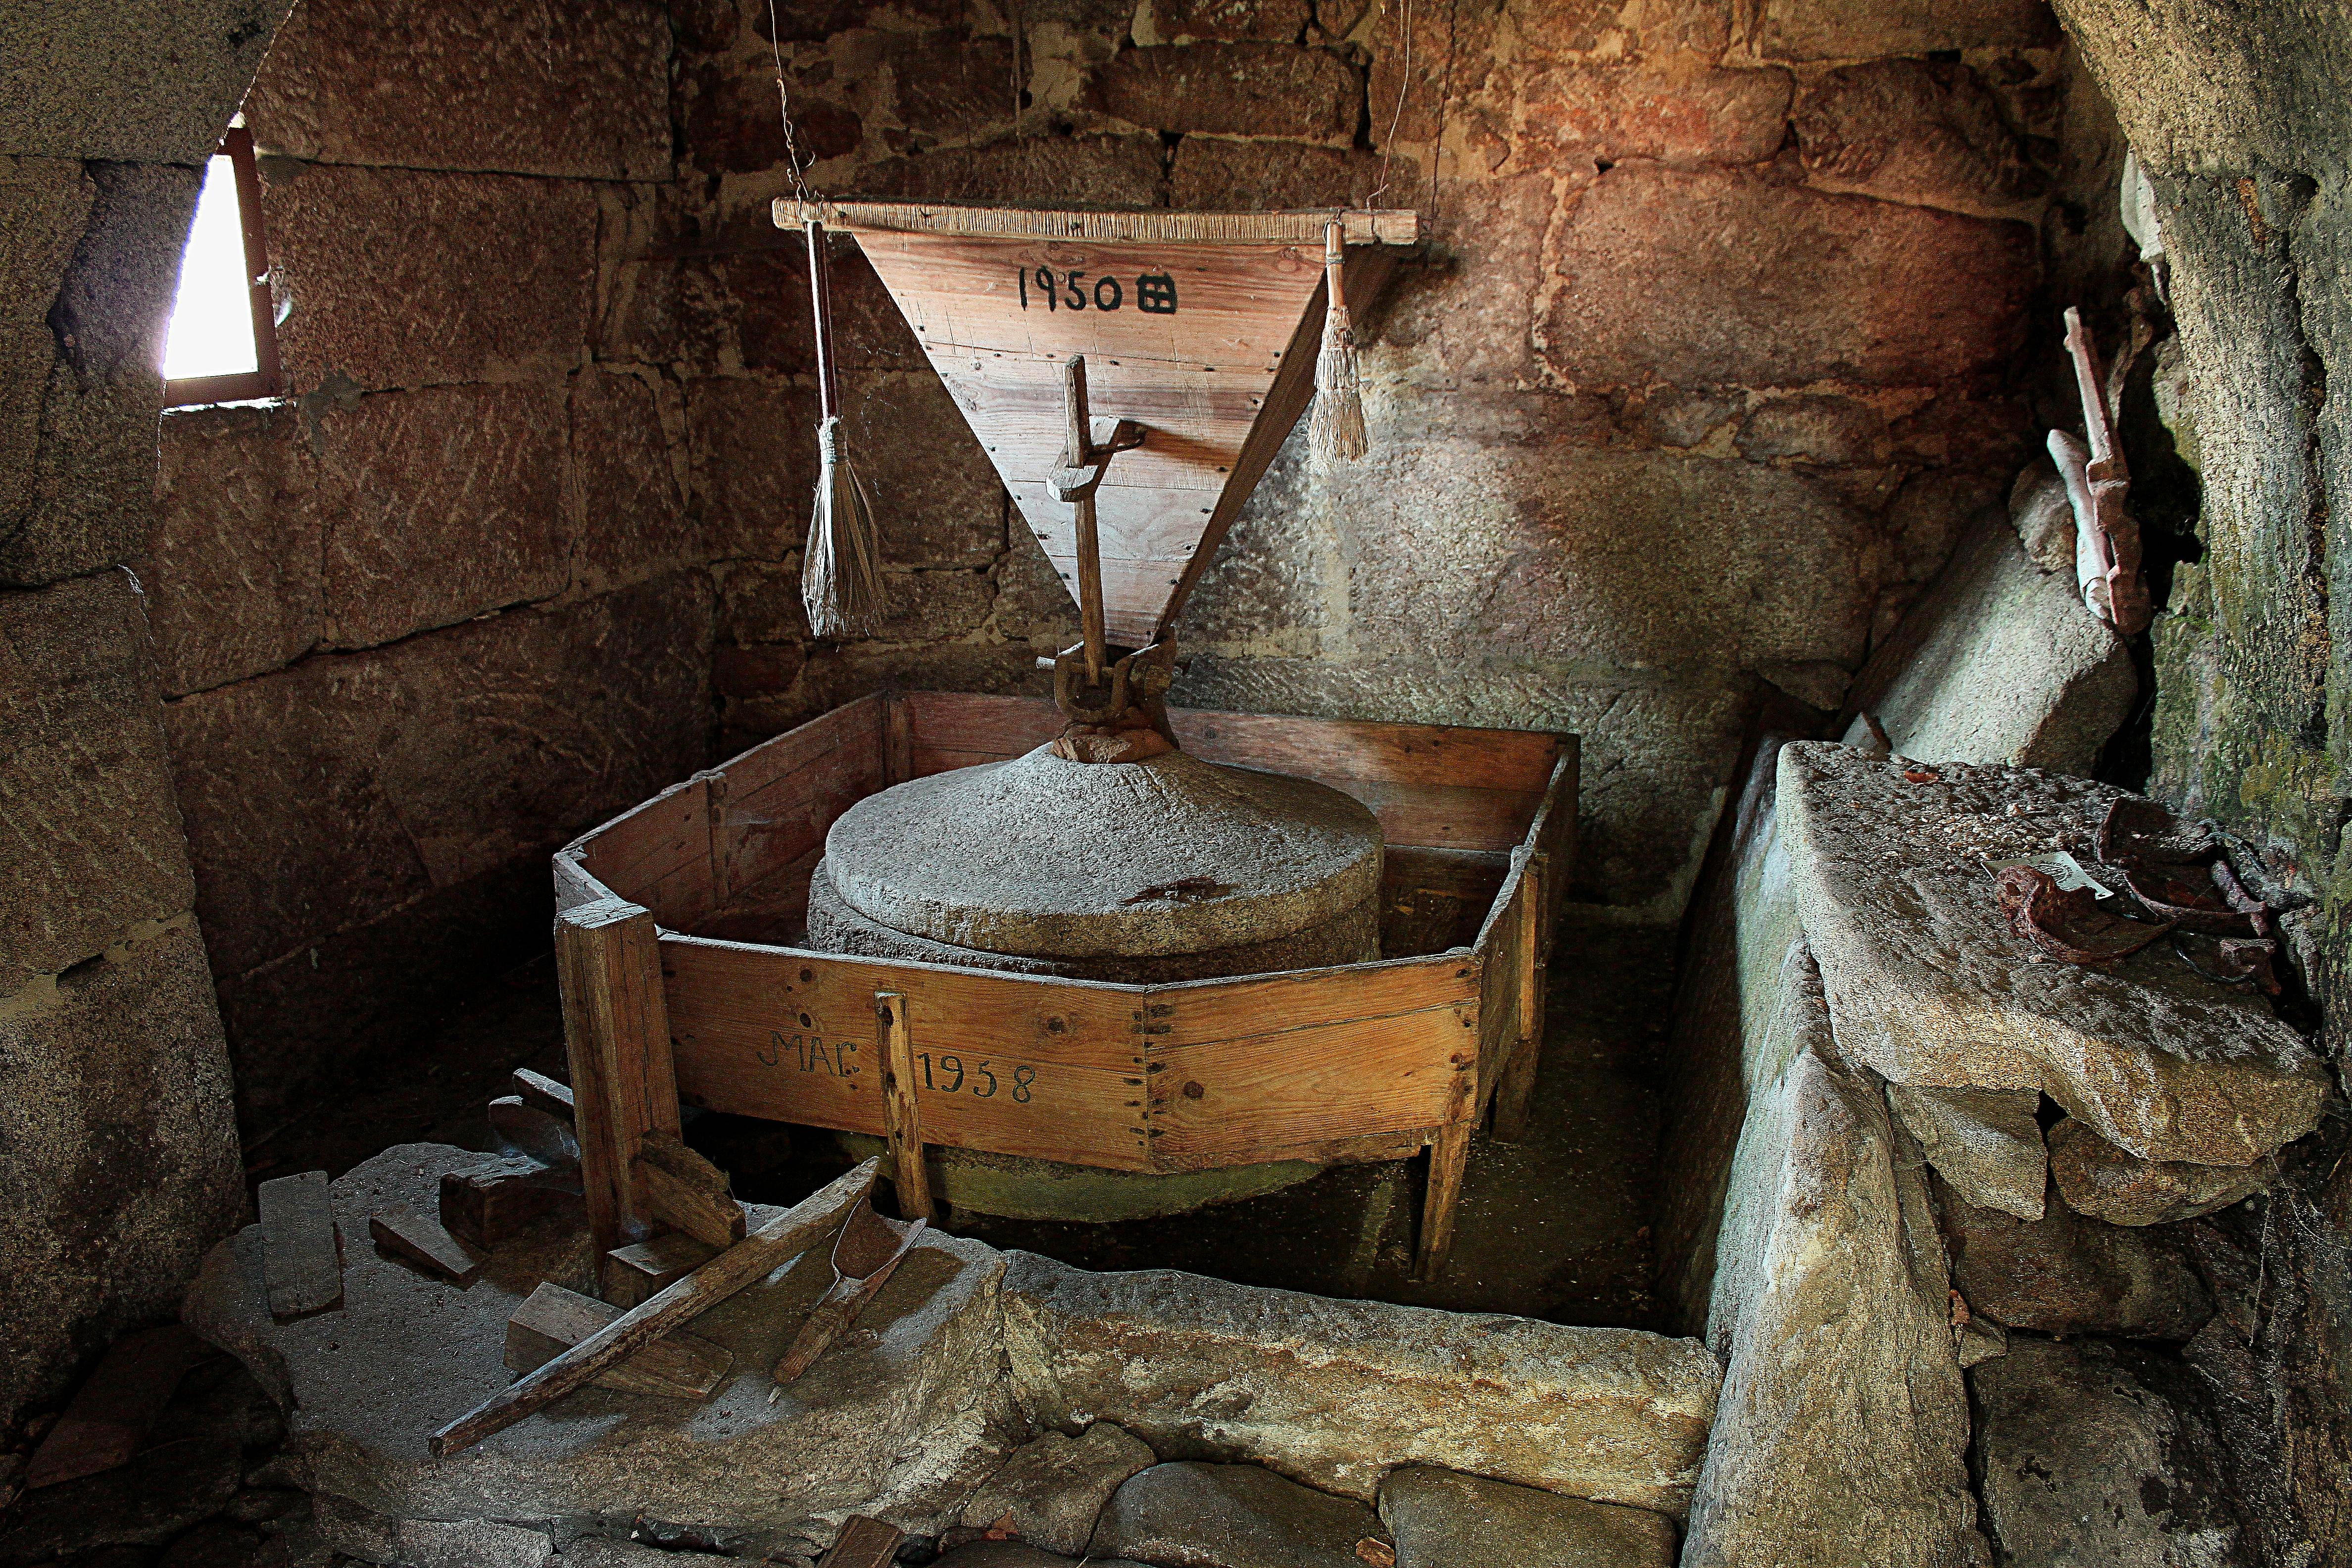
wood, wall, rural, spain, galicia, pontevedra, espana, ggl1, alama, canoneos500d, ancient history